Sky position (RA, Dec in degrees): 125.592, 27.316
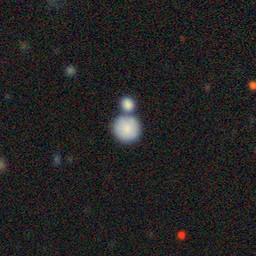
Galaxy morphology: Merging Galaxies